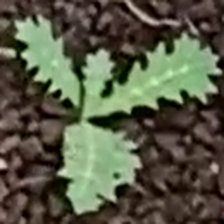
Weed species: Bilayat_(Mexicana_Argemone)